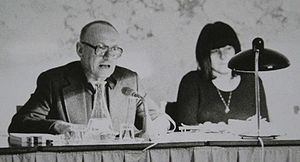
Ernst Jandl
Ernst Jandl og Friederike Mayröcker, offentlig forelæsning, Wien, Østrig, 1974.
Ernst Jandl var en østrigsk digter, forfatter og oversætter. Han blev kendt for sin specielle humoristiske sprogkunst i eksperimentel lyrik og nogle markante neologismer.